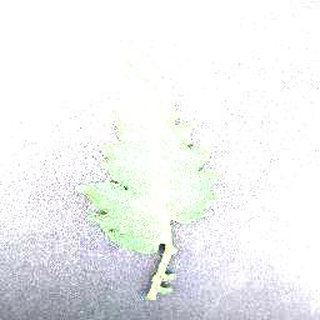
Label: healthy_tomato